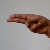
The image shows a hand gesture representing the letter 'H' in Indian Sign Language.